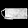
Label: Bag